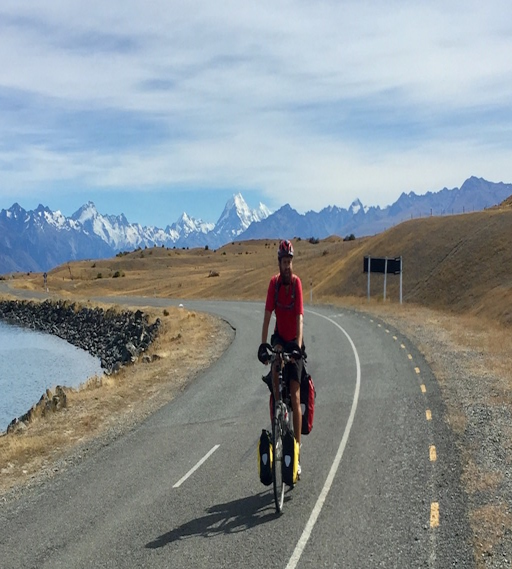
getting closer to the mountains